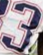
Number: 3